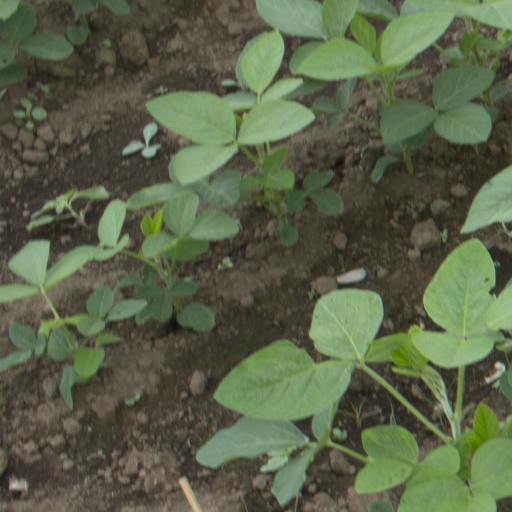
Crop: soybean